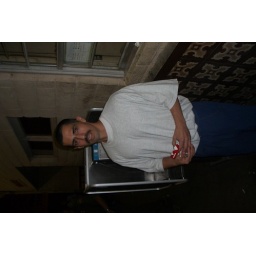
I met this excon on a greyhound bus tour, I took a pic in case I write a book and include his story.